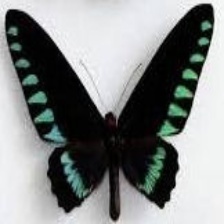
Species: BROOKES BIRDWING